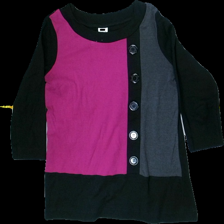
View: front
Type: Sweater
Category: Ladies
Brand: Not in the list
Brand text on label: Florie
Colors: Black, Grey, Multicolor, Purple
Material: 100%cotton
Cut: Regular, C-collar
Size: S
Season: Autumn
Stains: Major
Price range: <50
Recommended usage: Export